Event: Ecuador Earthquake
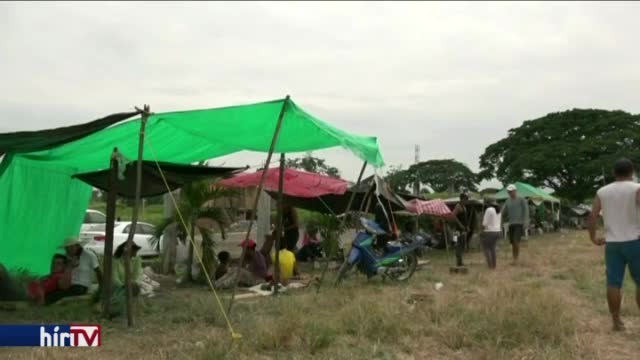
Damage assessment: no_damage